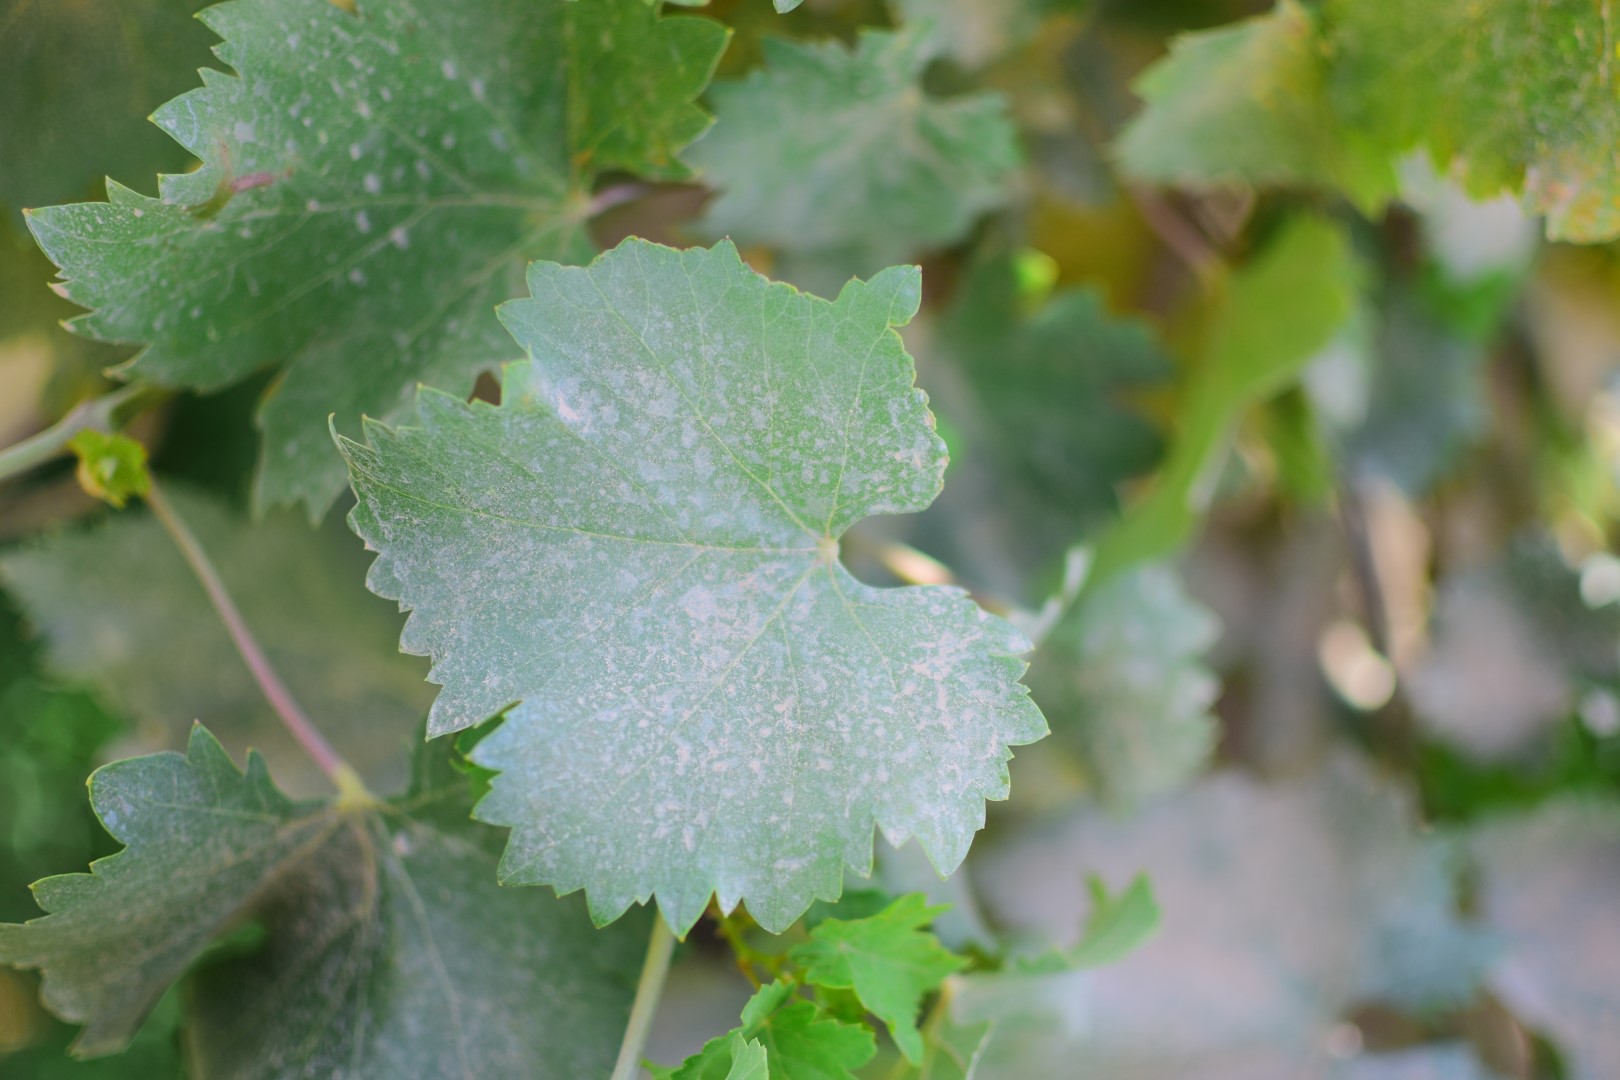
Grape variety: Shdah